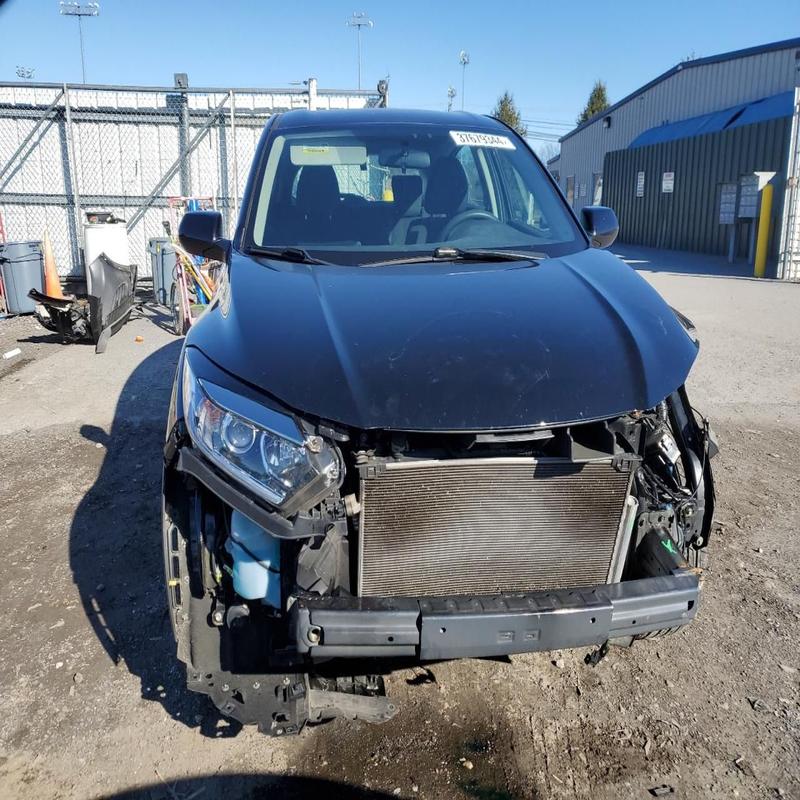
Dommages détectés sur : plaque d'immatriculation avant, pare-choc avant, feu avant gauche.
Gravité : majeur